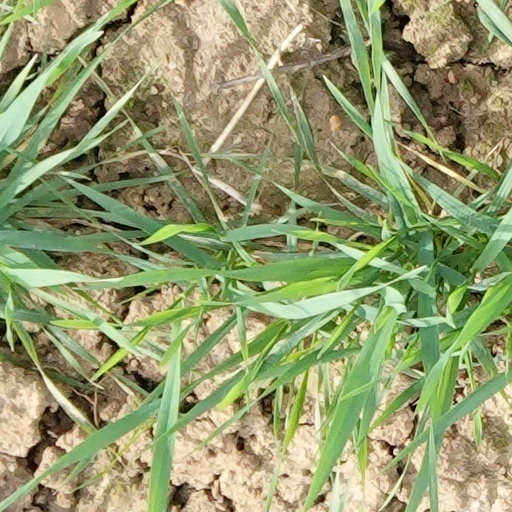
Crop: wheat